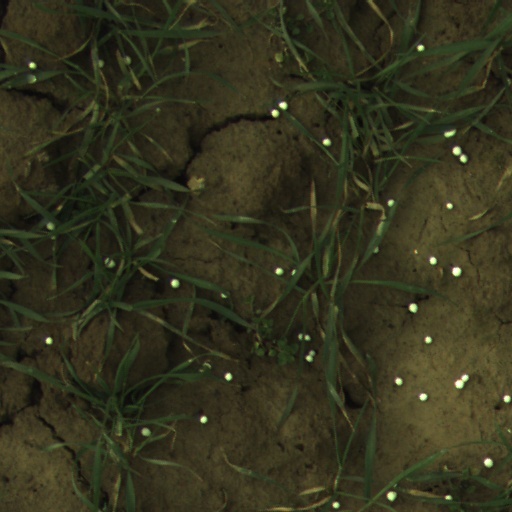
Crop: wheat